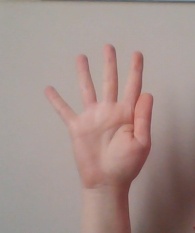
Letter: sheen